Binding site

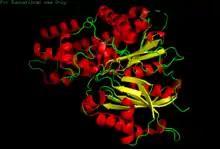
Glucose binds to hexokinase in the active site at the beginning of glycolysis.

In biochemistry and molecular biology, a binding site is a region on a macromolecule such as a protein that binds to another molecule with specificity. The binding partner of the macromolecule is often referred to as a ligand. Ligands may include other proteins (resulting in a protein–protein interaction), enzyme substrates, second messengers, hormones, or allosteric modulators. The binding event is often, but not always, accompanied by a conformational change that alters the protein's function. Binding to protein binding sites is most often reversible (transient and non-covalent), but can also be covalent reversible or irreversible.